Moustajon

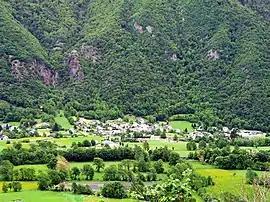
A general view of Moustajon

Moustajon is a commune in the Haute-Garonne department in southwestern France.